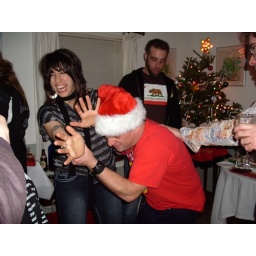
Ew! Santa's hat is covered in dog slobber!